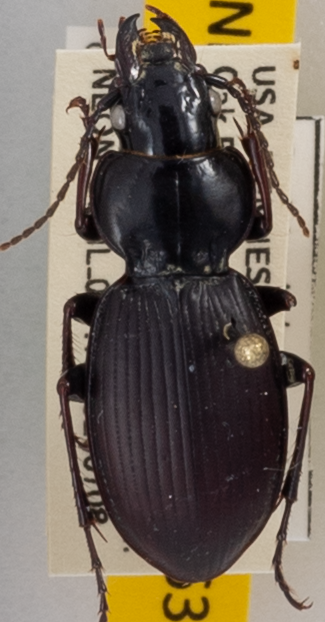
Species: Cyclotrachelus sodalis sodalis
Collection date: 2020-07-08
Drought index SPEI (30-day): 0.03
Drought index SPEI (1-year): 1.69
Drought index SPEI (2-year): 2.09